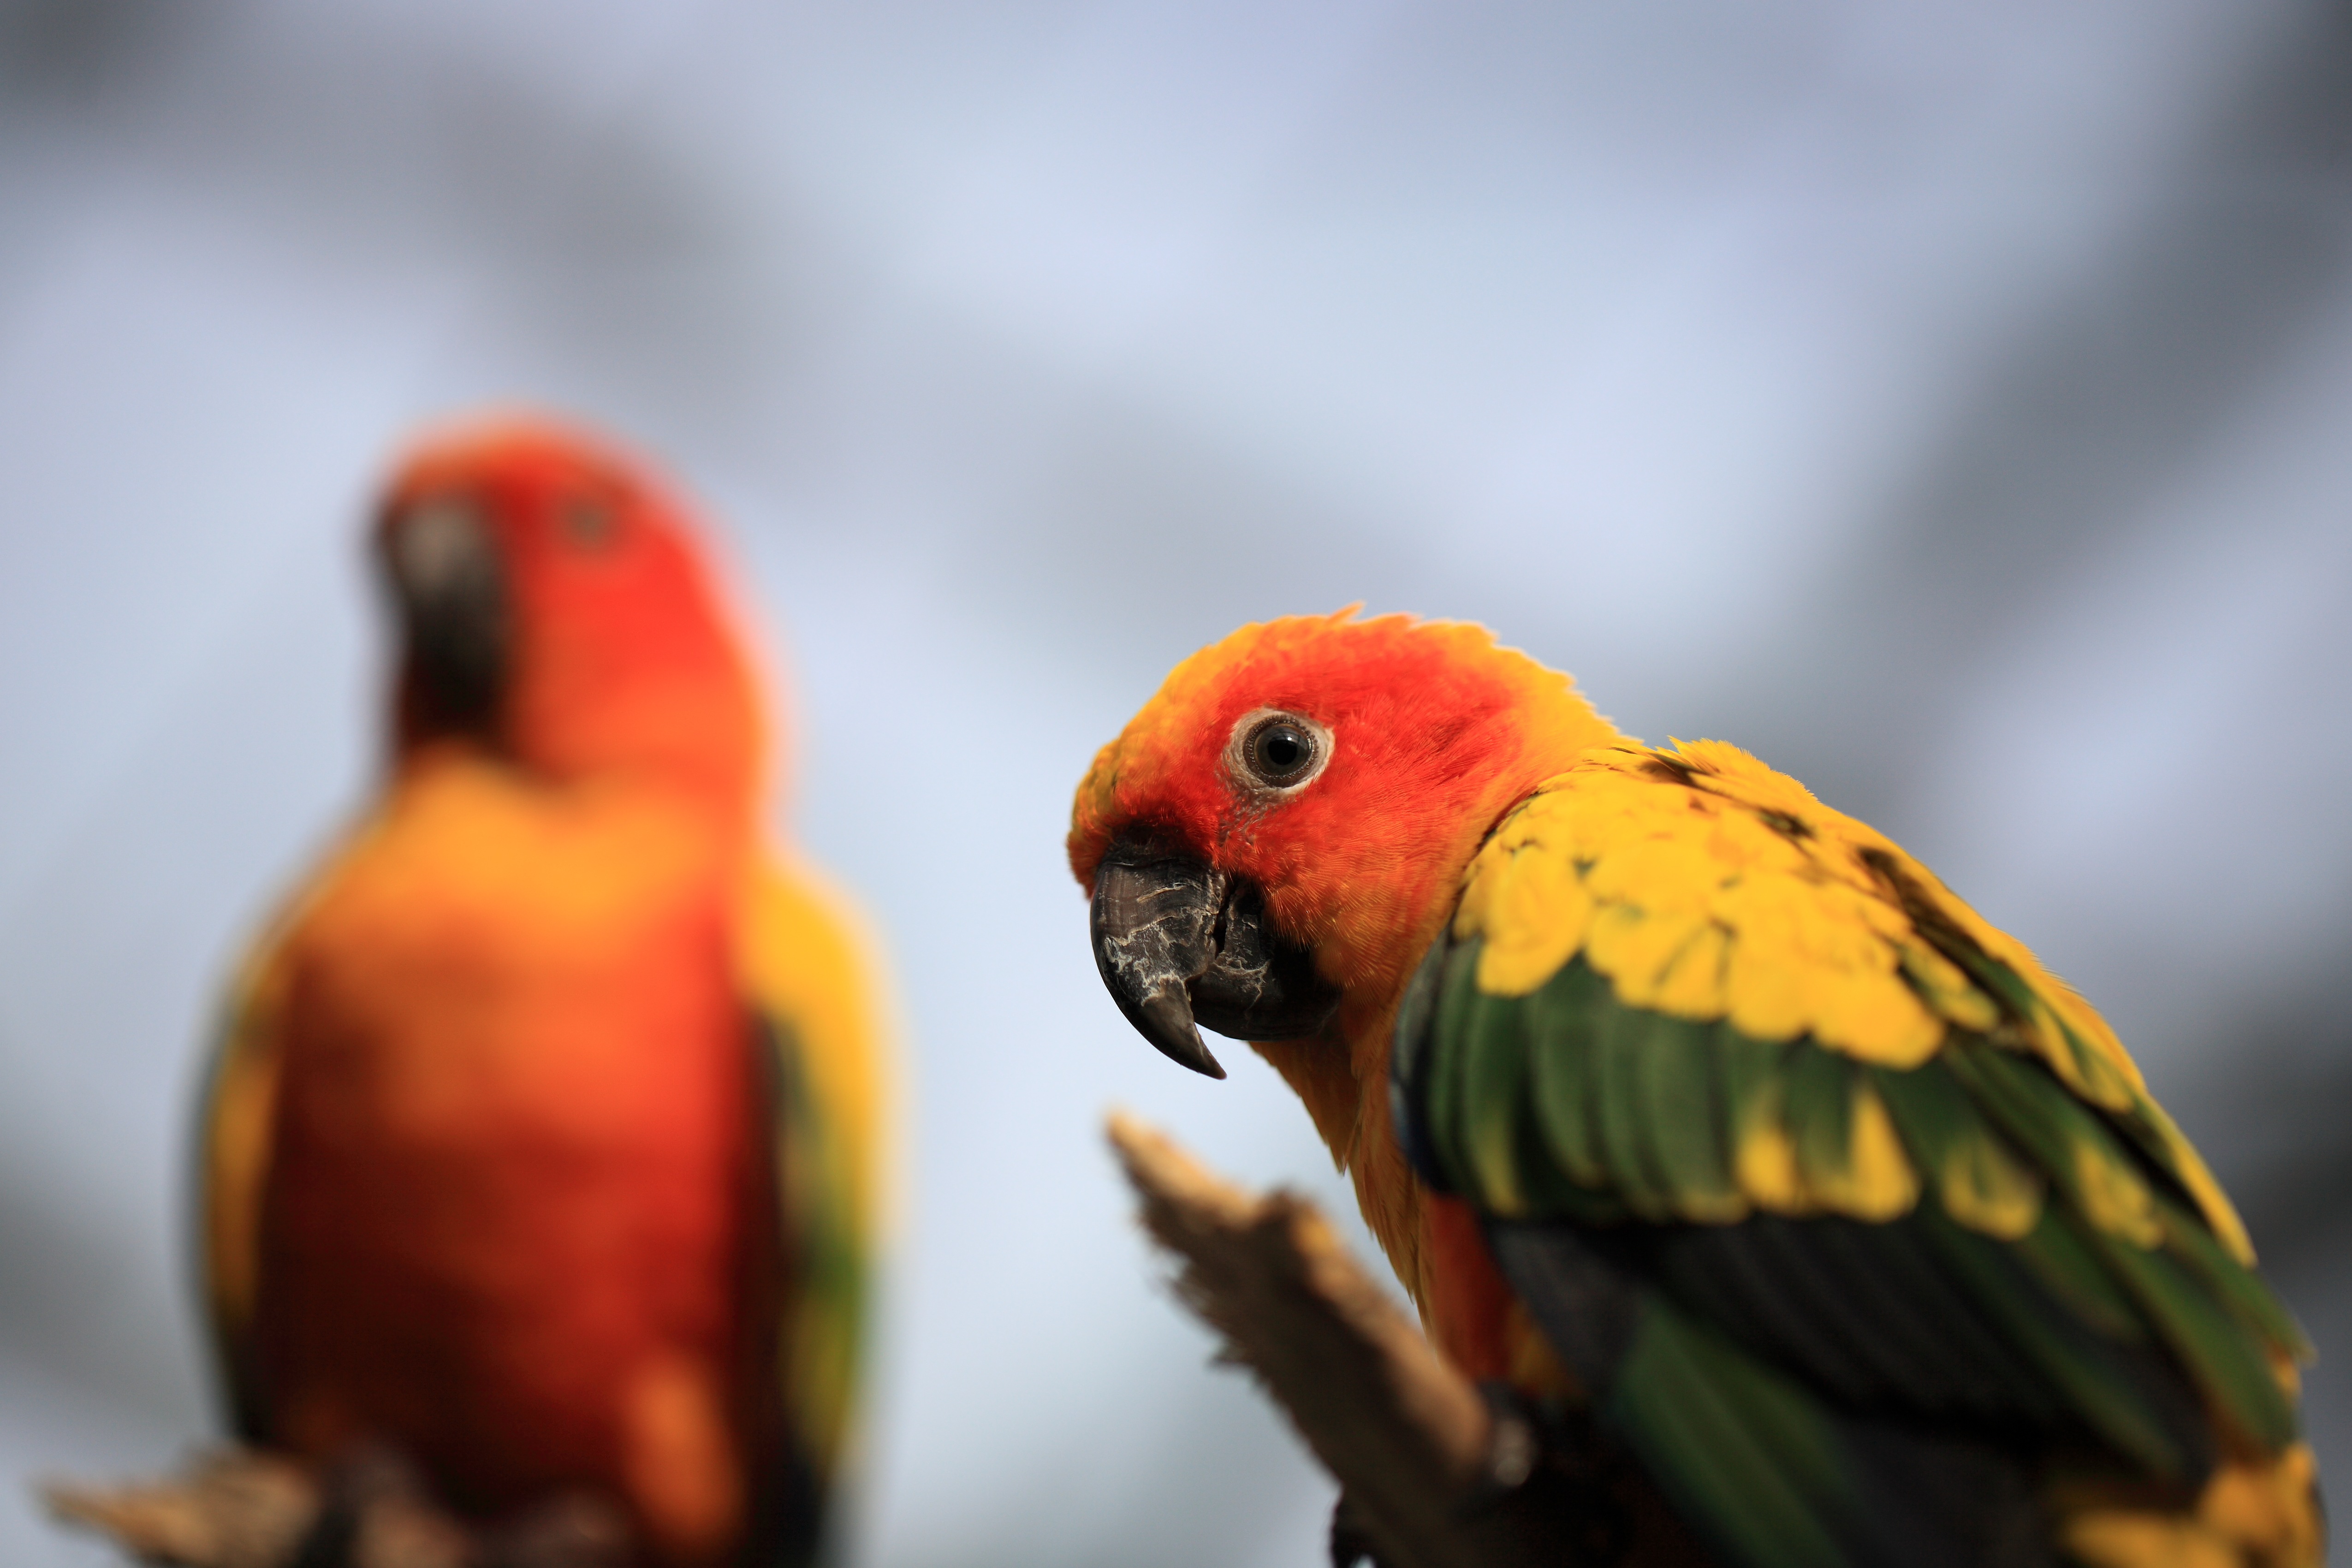
bird, high, beak, fauna, lorikeet, lovebird, macaw, vertebrate, parrot, 5d, hires, markii, hi, res, resolution, shizuoka, kakegawa, kachoen, sunconure, sunparakeet, aratinga, solstitialis, taxonomy binomial aratingasolstitialis